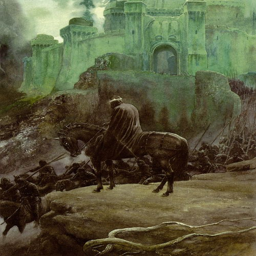
film character ; art by author from book by author .